Describe the emotion expressed in this image:  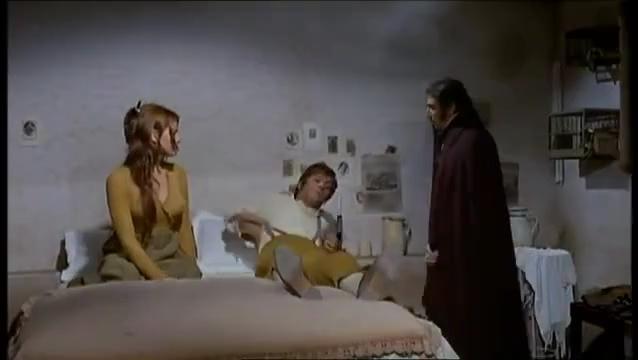
This person displays Fear, valence and arousal with high intensity.